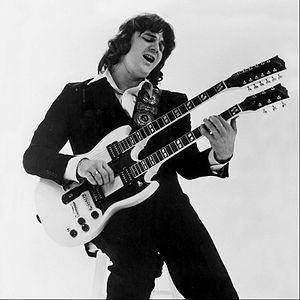
Steve Miller est un chanteur, compositeur, guitariste américain de blues rock et chanteur du groupe Steve Miller Band.